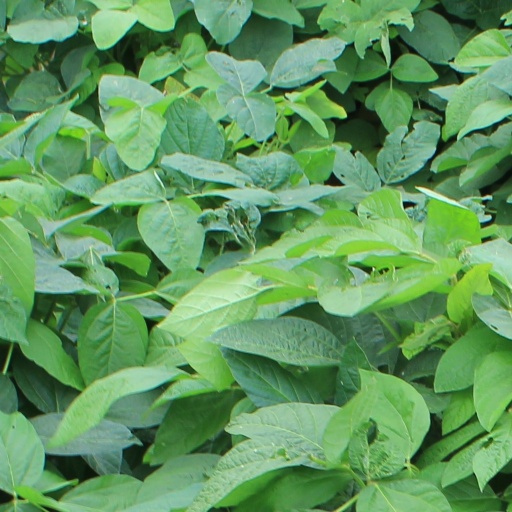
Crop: soybean